A Glimpse of Hell (film)

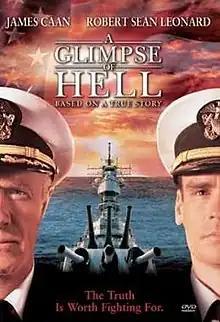
DVD cover

A Glimpse of Hell is a 2001 American-Canadian made-for-television drama film directed by Mikael Salomon. It premiered in the United States on FX on March 18, 2001. It was filmed in Halifax, Nova Scotia Canada and stars James Caan, Robert Sean Leonard, and Daniel Roebuck. The film is based on the 1999 book "A Glimpse of Hell: The Explosion on the USS Iowa and Its Cover-Up" by Charles C. Thompson II about the 1989 turret explosion incident on and its aftermath.